Strandflat

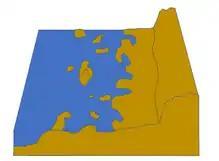
Schematic profile of a strandflat in Norway. To the right lies higher terrain, to the left lies a steep slope leading to the strandflat. The strandflat is both flat and undulating, and contains a skerry zone to the left. The skerries are separated from the submarine flat surfaces of the bankflat by an underwater slope. The large island in the middle hosts a rauk.

Strandflat is a landform typical of the Norwegian coast consisting of a flattish erosion surface on the coast and near-coast seabed. In Norway, strandflats provide room for settlements and agriculture, constituting important cultural landscapes. The shallow and protected waters of strandflats are valued fishing grounds that provide sustenance to traditional fishing settlements. Outside Norway proper, strandflats can be found in other high-latitude areas, such as Antarctica, Alaska, the Canadian Arctic, the Russian Far North, Greenland, Svalbard, Sweden, and Scotland.